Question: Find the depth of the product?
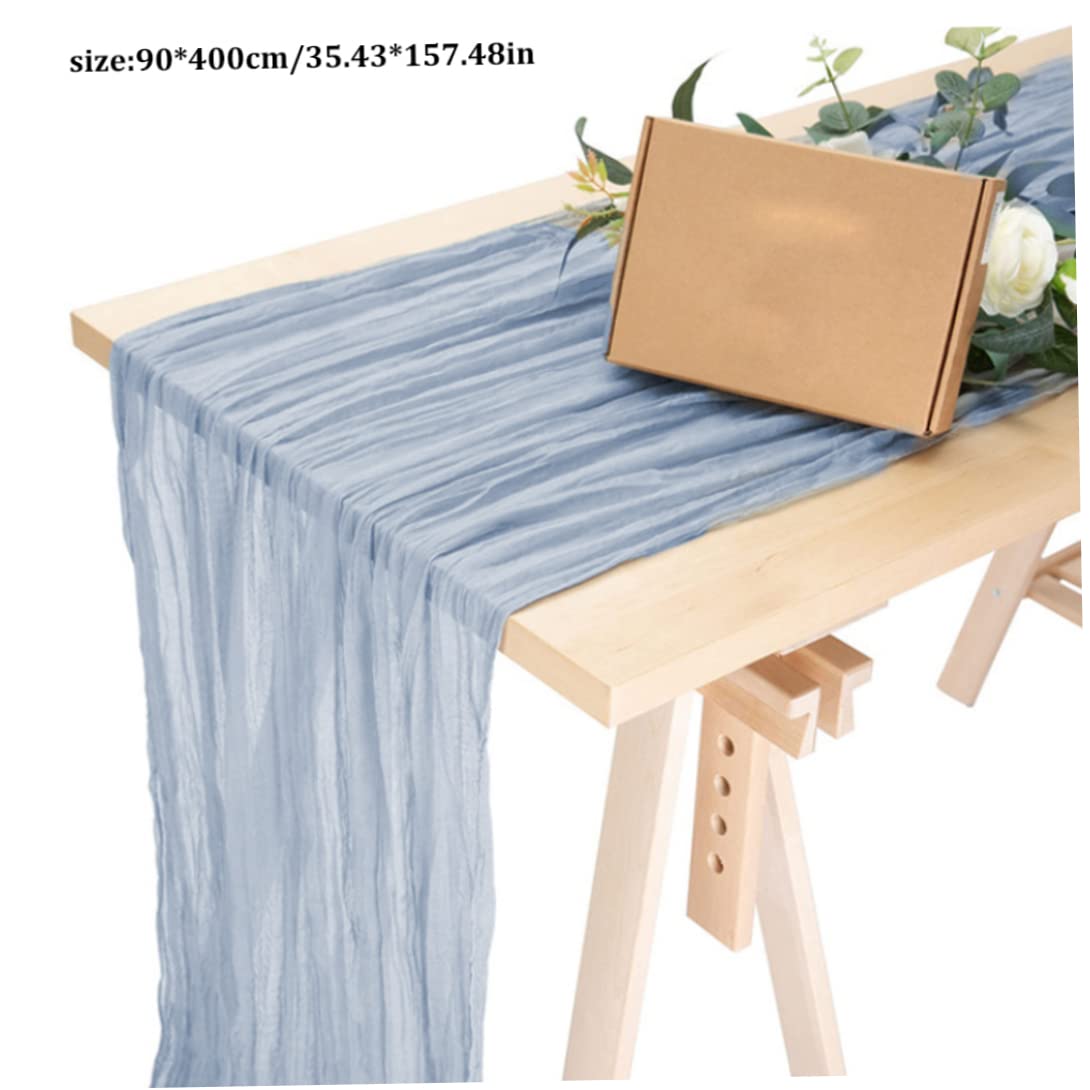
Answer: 400.0 centimetre